CSS Beaufort

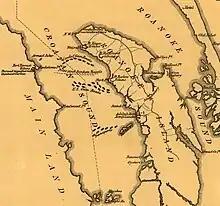
1862 map of the positions of the Union and Confederacy at the Battle of Roanoke Island

"Beaufort" took part in the first ship-versus-ship action of the American Civil War on July 20, when it fought USS "Albatross" near Oregon Inlet. "Albatross" was a much larger vessel than "Beaufort", but both ships spent the 45-minute battle firing from behind the cover of either side of a barrier island. At this time, "Beaufort" was still under the command of Duvall. Later that month, "Beaufort" and the other ships of the North Carolina Navy were transferred into the Confederate States Navy from the North Carolina state forces. Along with fellow Mosquito fleet vessels CSS "Winslow" and CSS "Raleigh", "Beaufort" engaged in raiding Union merchant shipping along the North Carolina coast, although "Winslow" had the most success. Confederate Lieutenant William Harwar Parker took command of "Beaufort" on September 9.